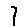
Label: 1